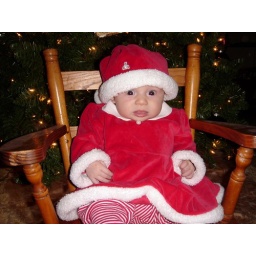
Not very happy in the big girl rocking chair